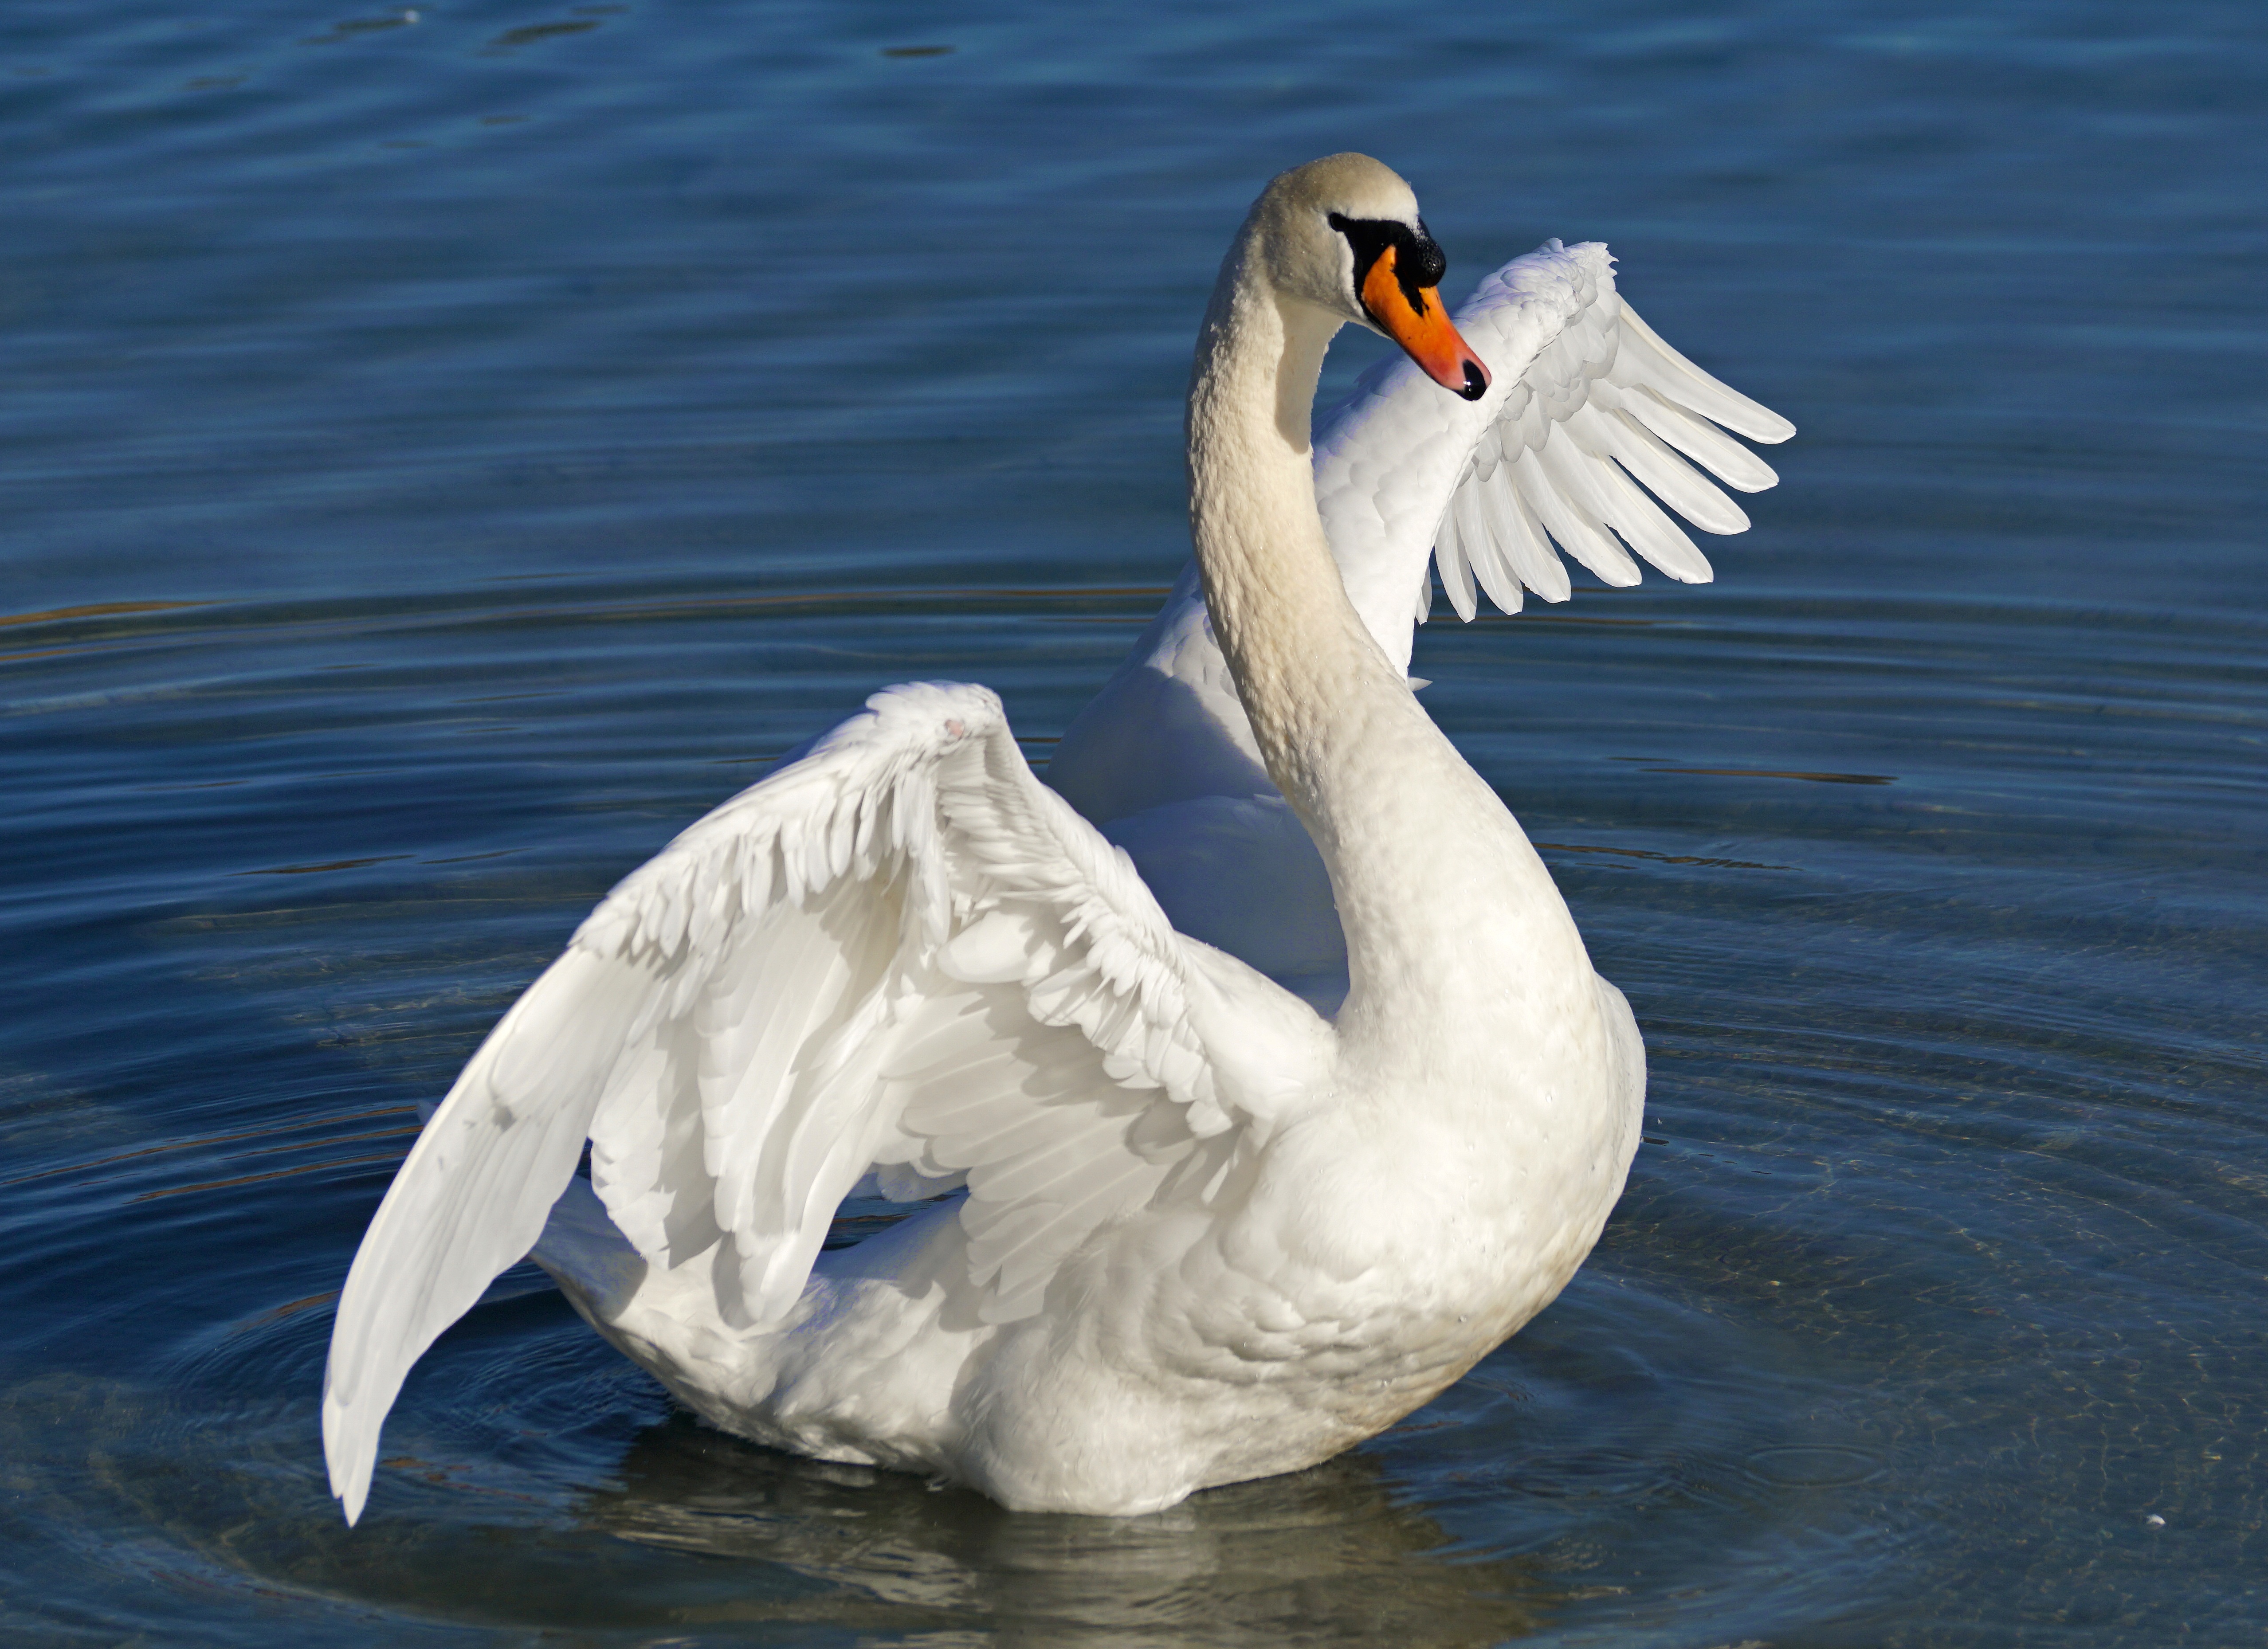
water, bird, wing, white, lake, animal, seabird, wildlife, beak, blue, feather, fauna, plumage, swan, duck, neck, goose, waterfowl, waters, water bird, white swan, schwimmvogel, white bird, ducks geese and swans, seaduck